Immoral Women

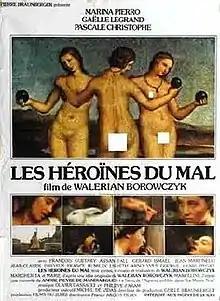
Official teaser poster

Immoral Women is a 1979 French erotic drama film directed by Walerian Borowczyk, written by Borowczyk and André Pieyre de Mandiargues and starring Jean-Claude Dreyfus, Marina Pierro and Françoise Quéré.